First Epistle to the Thessalonians

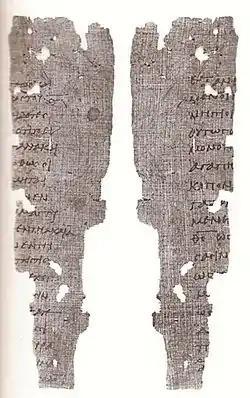
1 Thessalonians 1:3–2:1, 6–13 on Papyrus 65 ("recto" and "verso")

The First Epistle to the Thessalonians is a Pauline epistle of the New Testament of the Christian Bible. The epistle is attributed to Paul the Apostle, and is addressed to the church in Thessalonica, in modern-day Greece. It is likely among the first of Paul's letters, probably written by the end of AD 52, in the reign of Claudius although some scholars believe the Epistle to the Galatians may have been written by AD 48. The original language is Koine Greek.